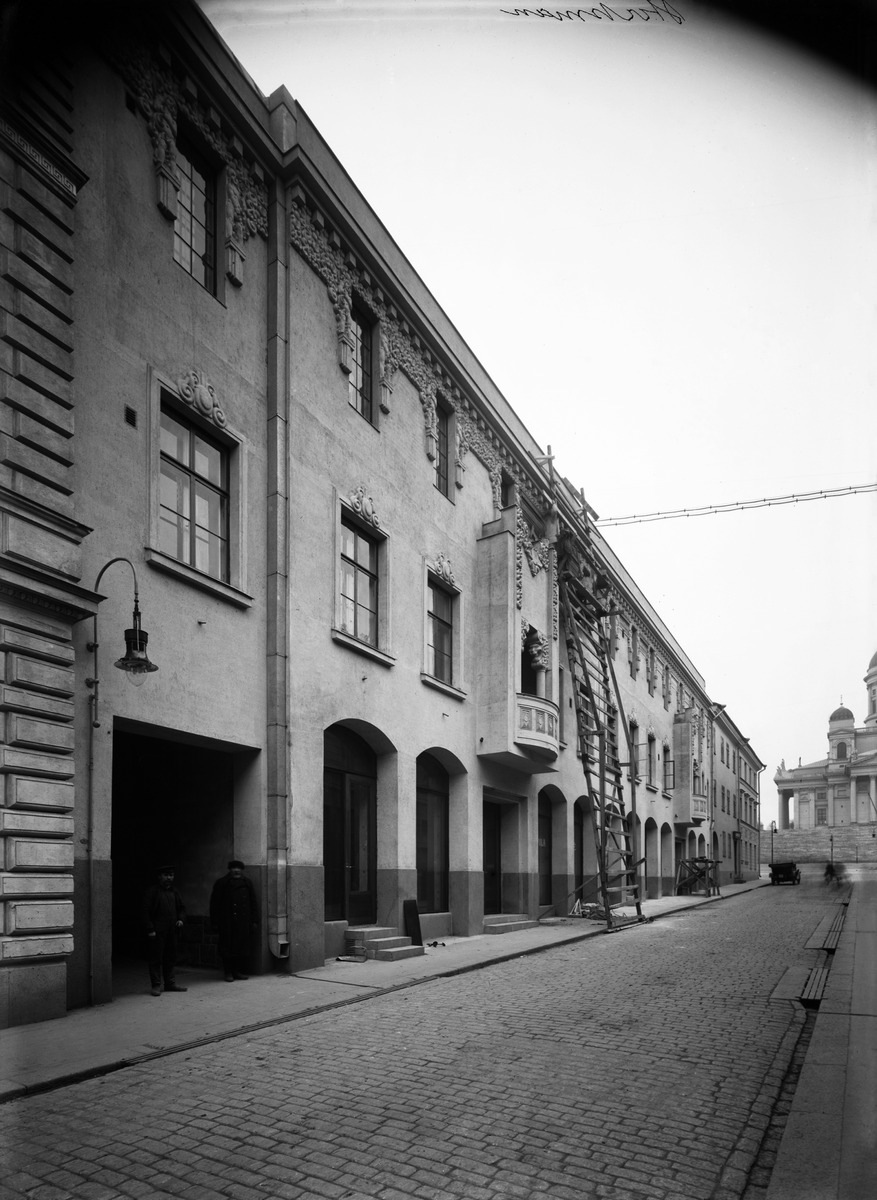
Sofiankatu 4 - 8
sisällön kuvaus: Sofiankatu 4 - 8. mustavalkoinen
Kuvaaja: Sundström, Eric, valokuvaaja
Ajankohta: kuvausaika 1912
Paikka: Suomi, Uusimaa, Helsinki, Kruununhaka Helsinki, Sofiankatu 4-8
Aiheet: rakennukset julkiset rakennukset kivirakennukset, katuvalaistus, telineet